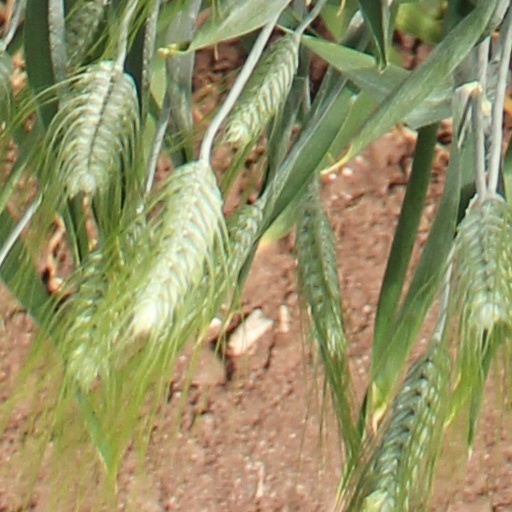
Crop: wheat